Whitehall

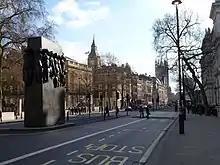
Whitehall pictured in 2012, with The Cenotaph and Monument to the Women of World War II in the middle of the carriageway, and the Elizabeth Tower housing Big Ben in the background.

Whitehall is a road and area in the City of Westminster, Central London, England. The road forms the first part of the A3212 road from Trafalgar Square to Chelsea. It is the main thoroughfare running south from Trafalgar Square towards Parliament Square. The street is recognised as the centre of the Government of the United Kingdom and is lined with numerous departments and ministries, including the Ministry of Defence, Horse Guards, the Cabinet Office, and much of the Foreign Office. Consequently, the name "Whitehall" is used as a metonym for the British civil service and government, and as the geographic name for the surrounding area.